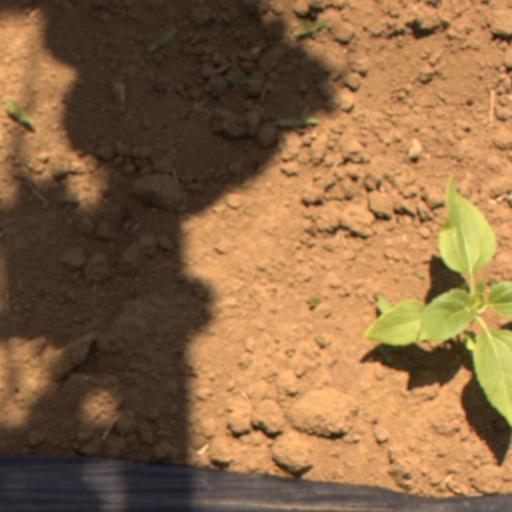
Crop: Jerusalem artichoke